South West England

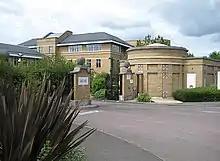
The entrance to UCAS in 2008; it has around 37,000 courses at 370 institutions; it is in the north of Cheltenham, near the racecourse in Prestbury at the A435/B4075 junction

Merlin Entertainments (who own Sea Life Centres, and are the world's second largest theme park operator after Disney) is in Poole with a former division, Aquarium Technology, at the end of the A350 near the Twin Sails bridge. Ryvita is made in Parkstone on the B3061. Fitness First, the largest privately owned health club group in the world, originated in Bournemouth and is now globally headquartered south of Fleet's Corner. Siemens Traffic Controls make most of the UK's traffic lights west near Fleet's Corner; the main traffic light in the UK is the Siemens Helios (the other make is the Peek Elite). North of Fleets Lane, south of the Wessex Gate Retail Park, is Parvalux, on the A3049 on the West Howe Ind Estate in Wallisdown, which makes geared DC electric motors and gearboxes; further south is Faerch Plast (former Sealed Air, which makes trays for food) then Fitness First, and Aeronautical & General Instruments; further north is Lush, the cosmetics company, with Hamworthy Wärtsilä (Finnish), and Hamworthy Combustion (owned by Koch Industries), at the A349/A3049 junction in Fleetsbridge, is an international engineering consultancy.